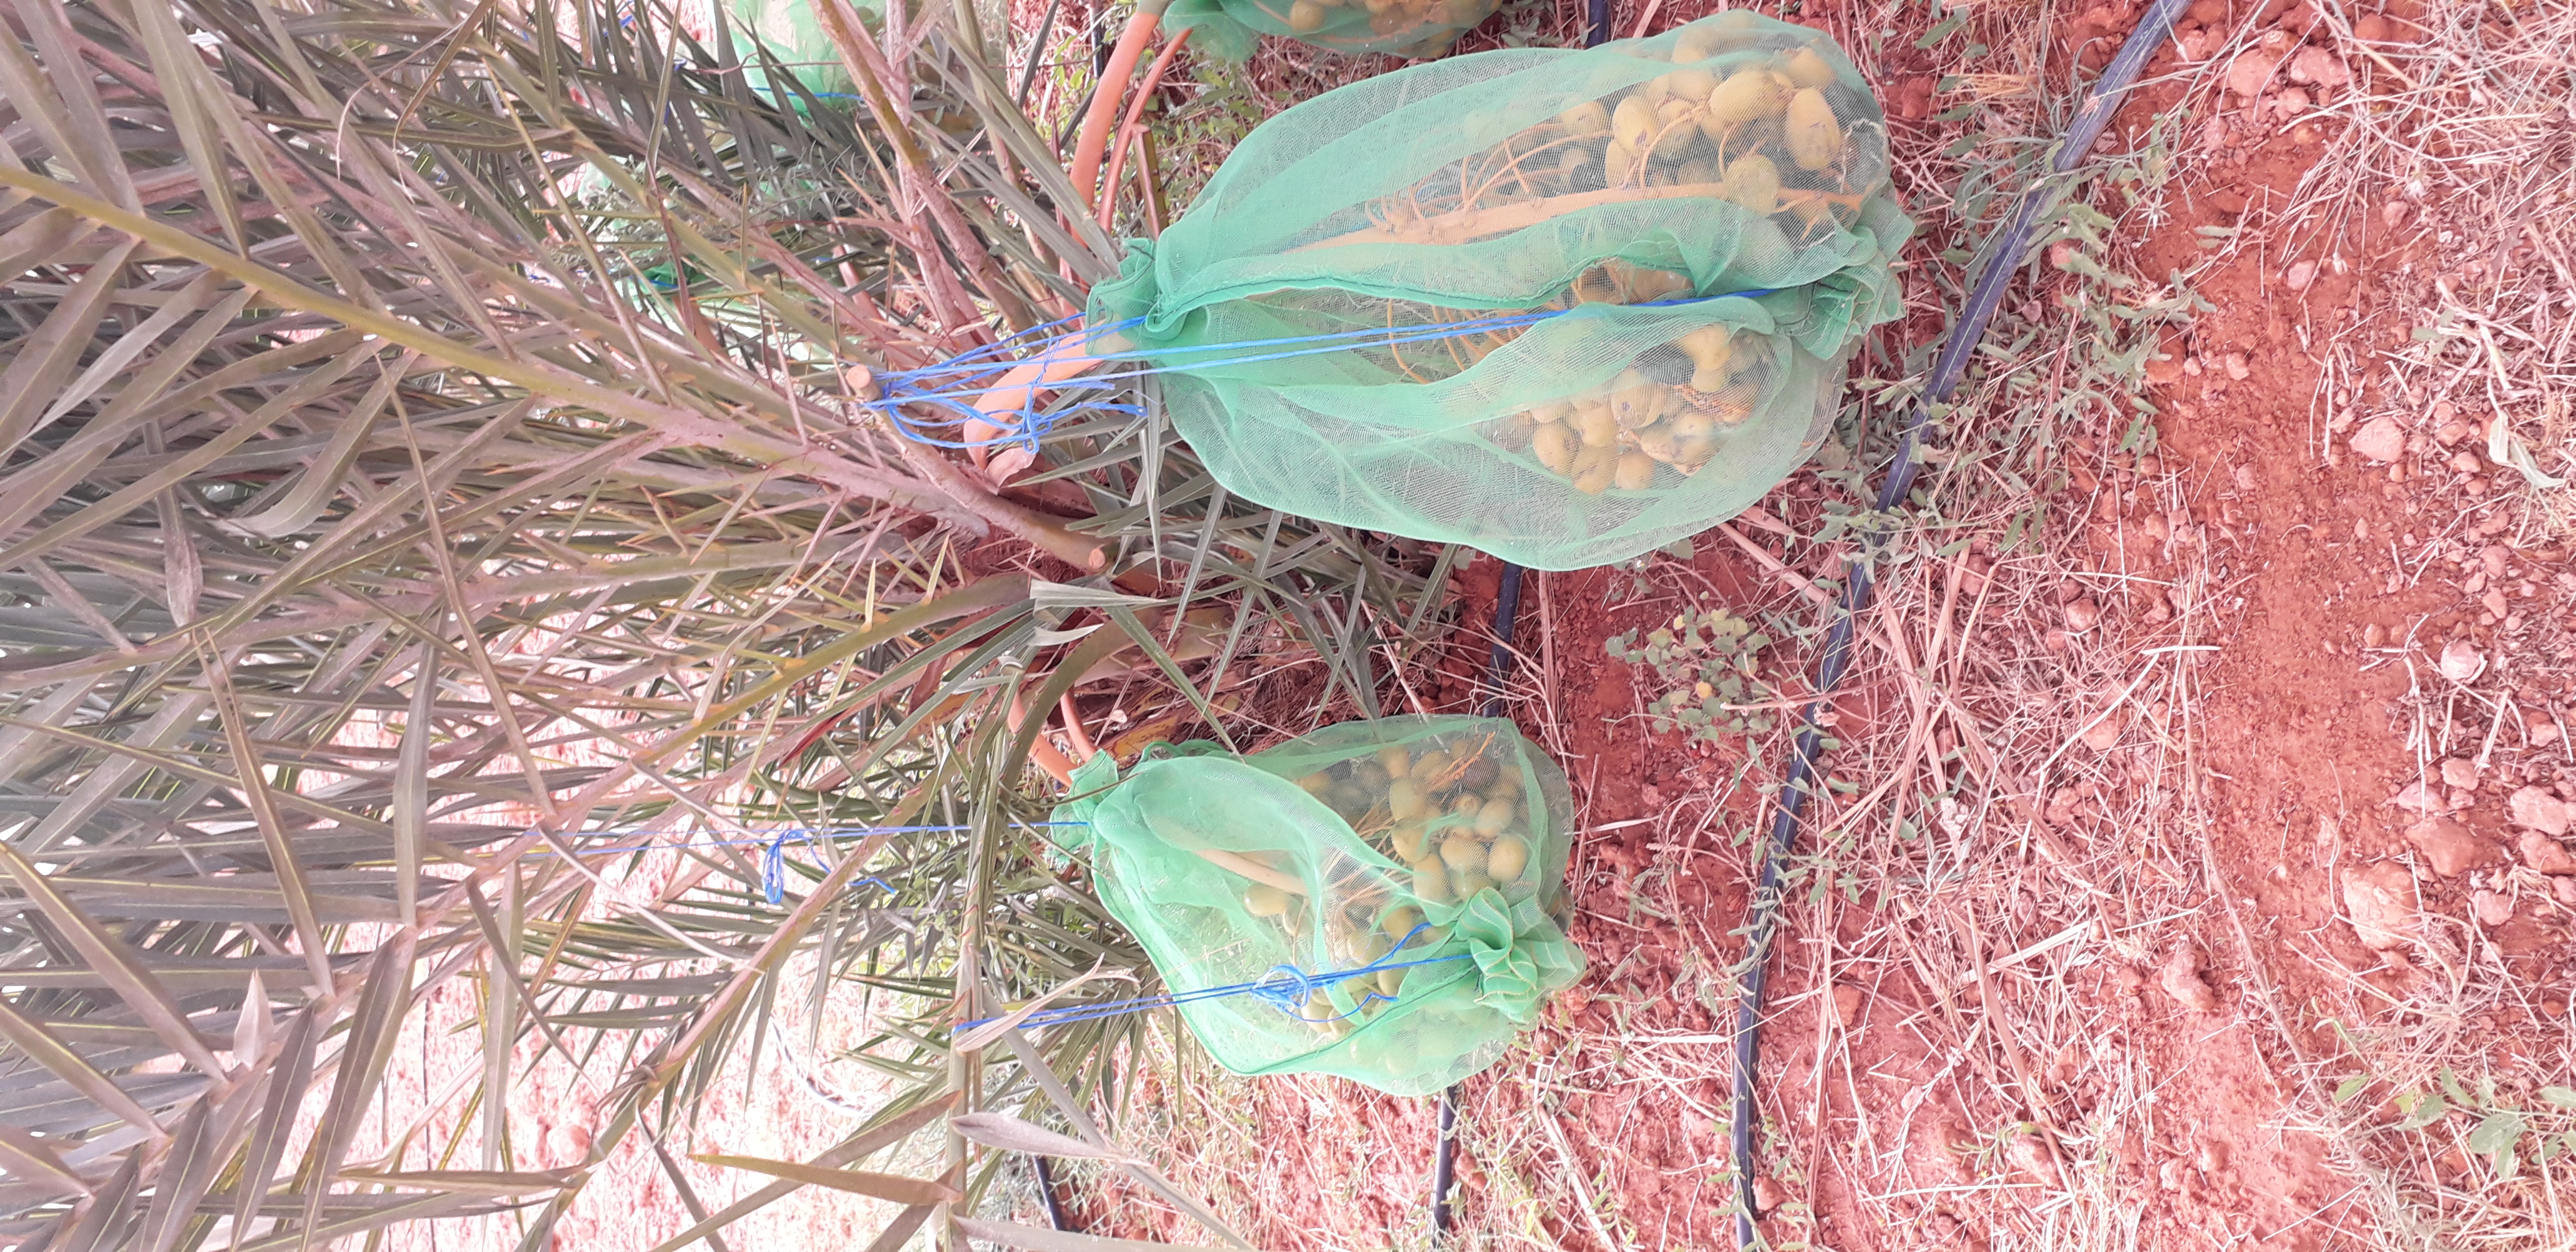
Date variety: Boufagous